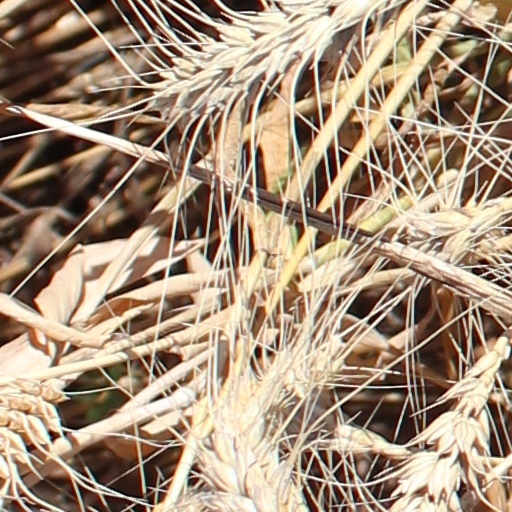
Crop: wheat